Toby Garbett

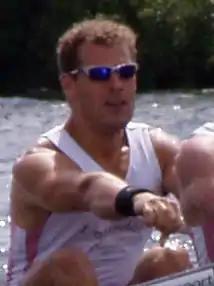
Toby Garbett (2004)

Toby Garbett (born 14 November 1976) is an English former rower who won two World Championship gold medals for Great Britain and competed in the men's coxless pair at the 2004 Summer Olympics.